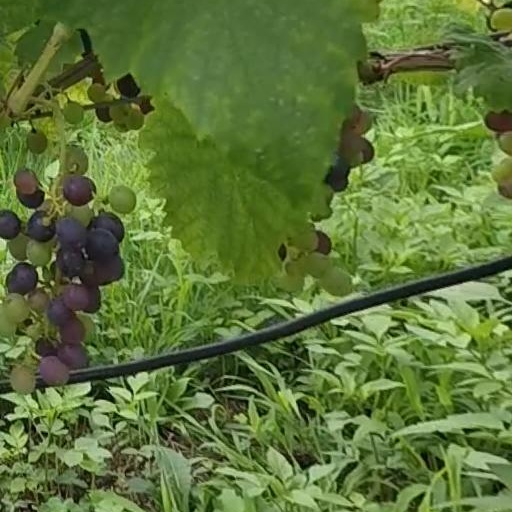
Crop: grape